Vittorio Veneto

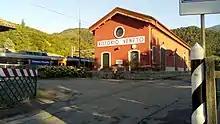
Vittorio Veneto station

The ancient manufacturing, steel and textile factories, which have always characterized it and which for the most part followed the lively course of the Meschio river, have now been replaced by others and more numerous, linked to the different productions required by a global economy. The main activities are located in the industrial area of San Giacomo, one of the major regional industrial centers, not only for the multiplicity of productions, but also for the importance and consolidated quality of companies known nationally and internationally.